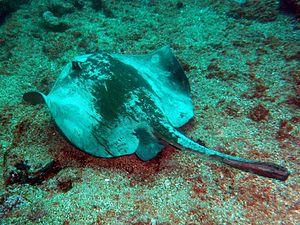
Dasyatis est un genre de raies de la famille des Dasyatidae.
Dasyatis dipterura est une espèce de raies.